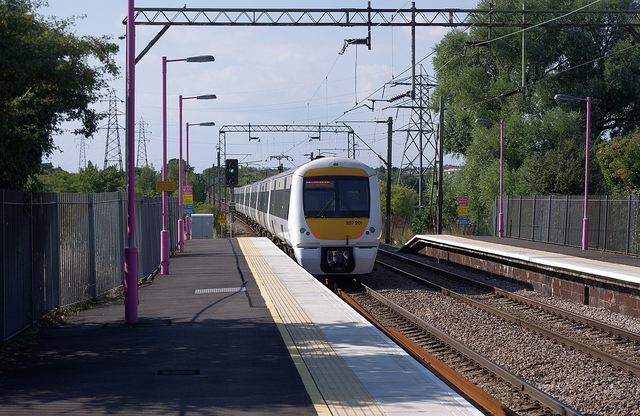
The train is traveling down the railroad tracks.

A public transportation type train rapidly approaching the platform

a train that is on a train track

A train travels away from the platform along the train tracks.

A passenger train passes under wires and by a row of lights.